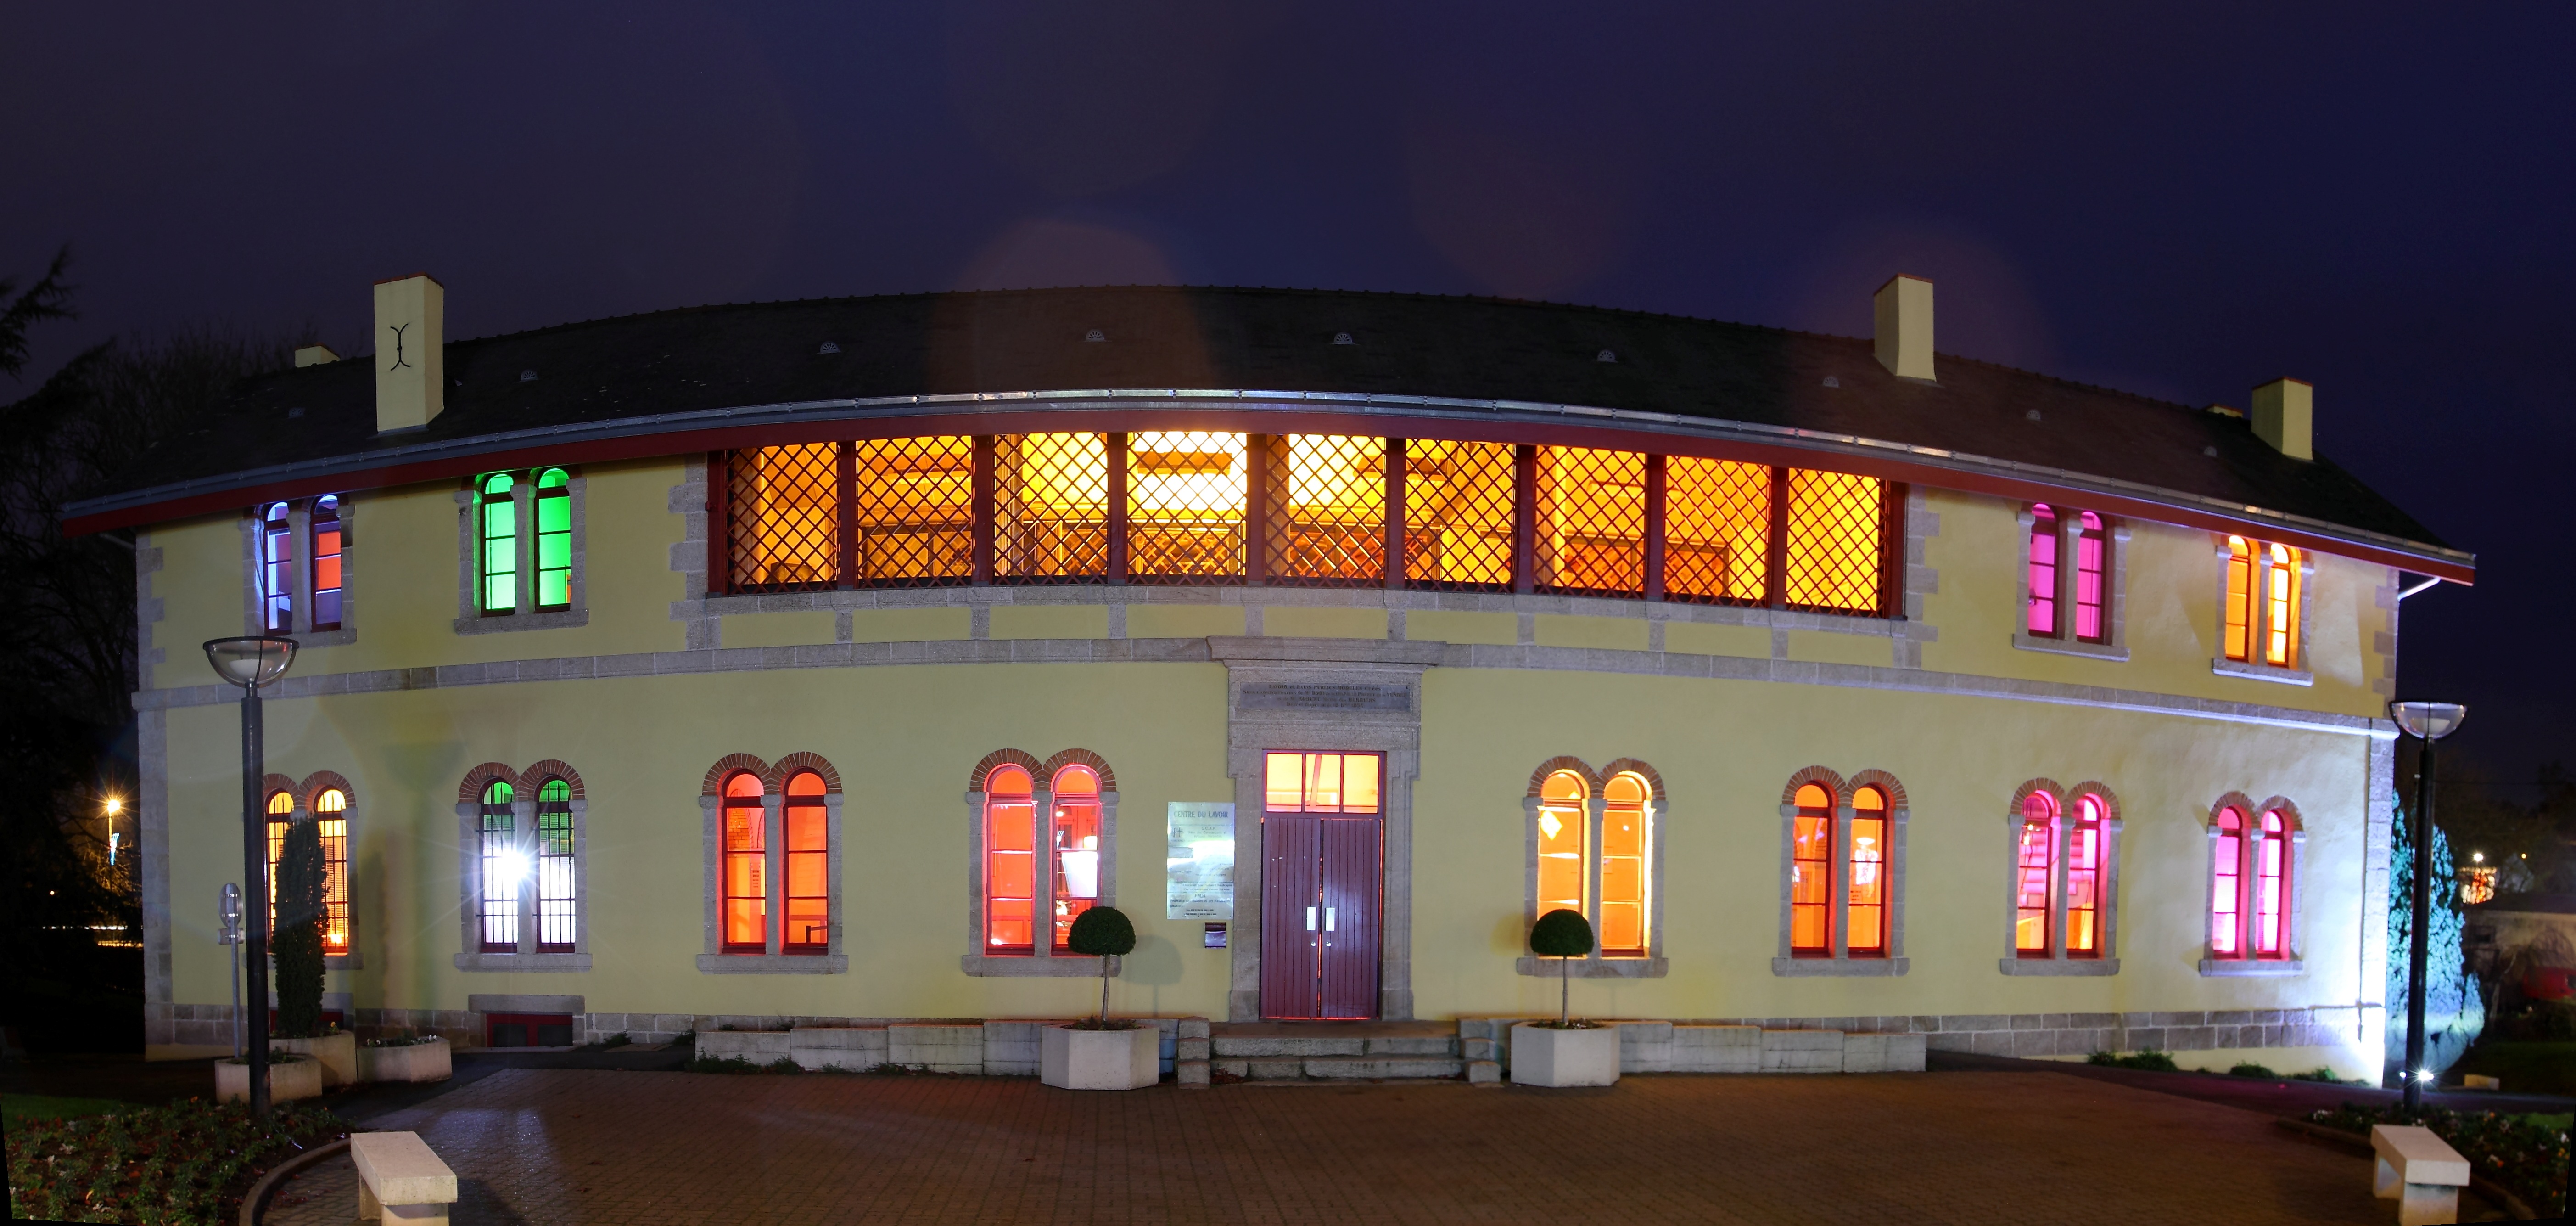
architecture, night, city, wash, colorful, theatre, lights, windows, vend e, the herbaria